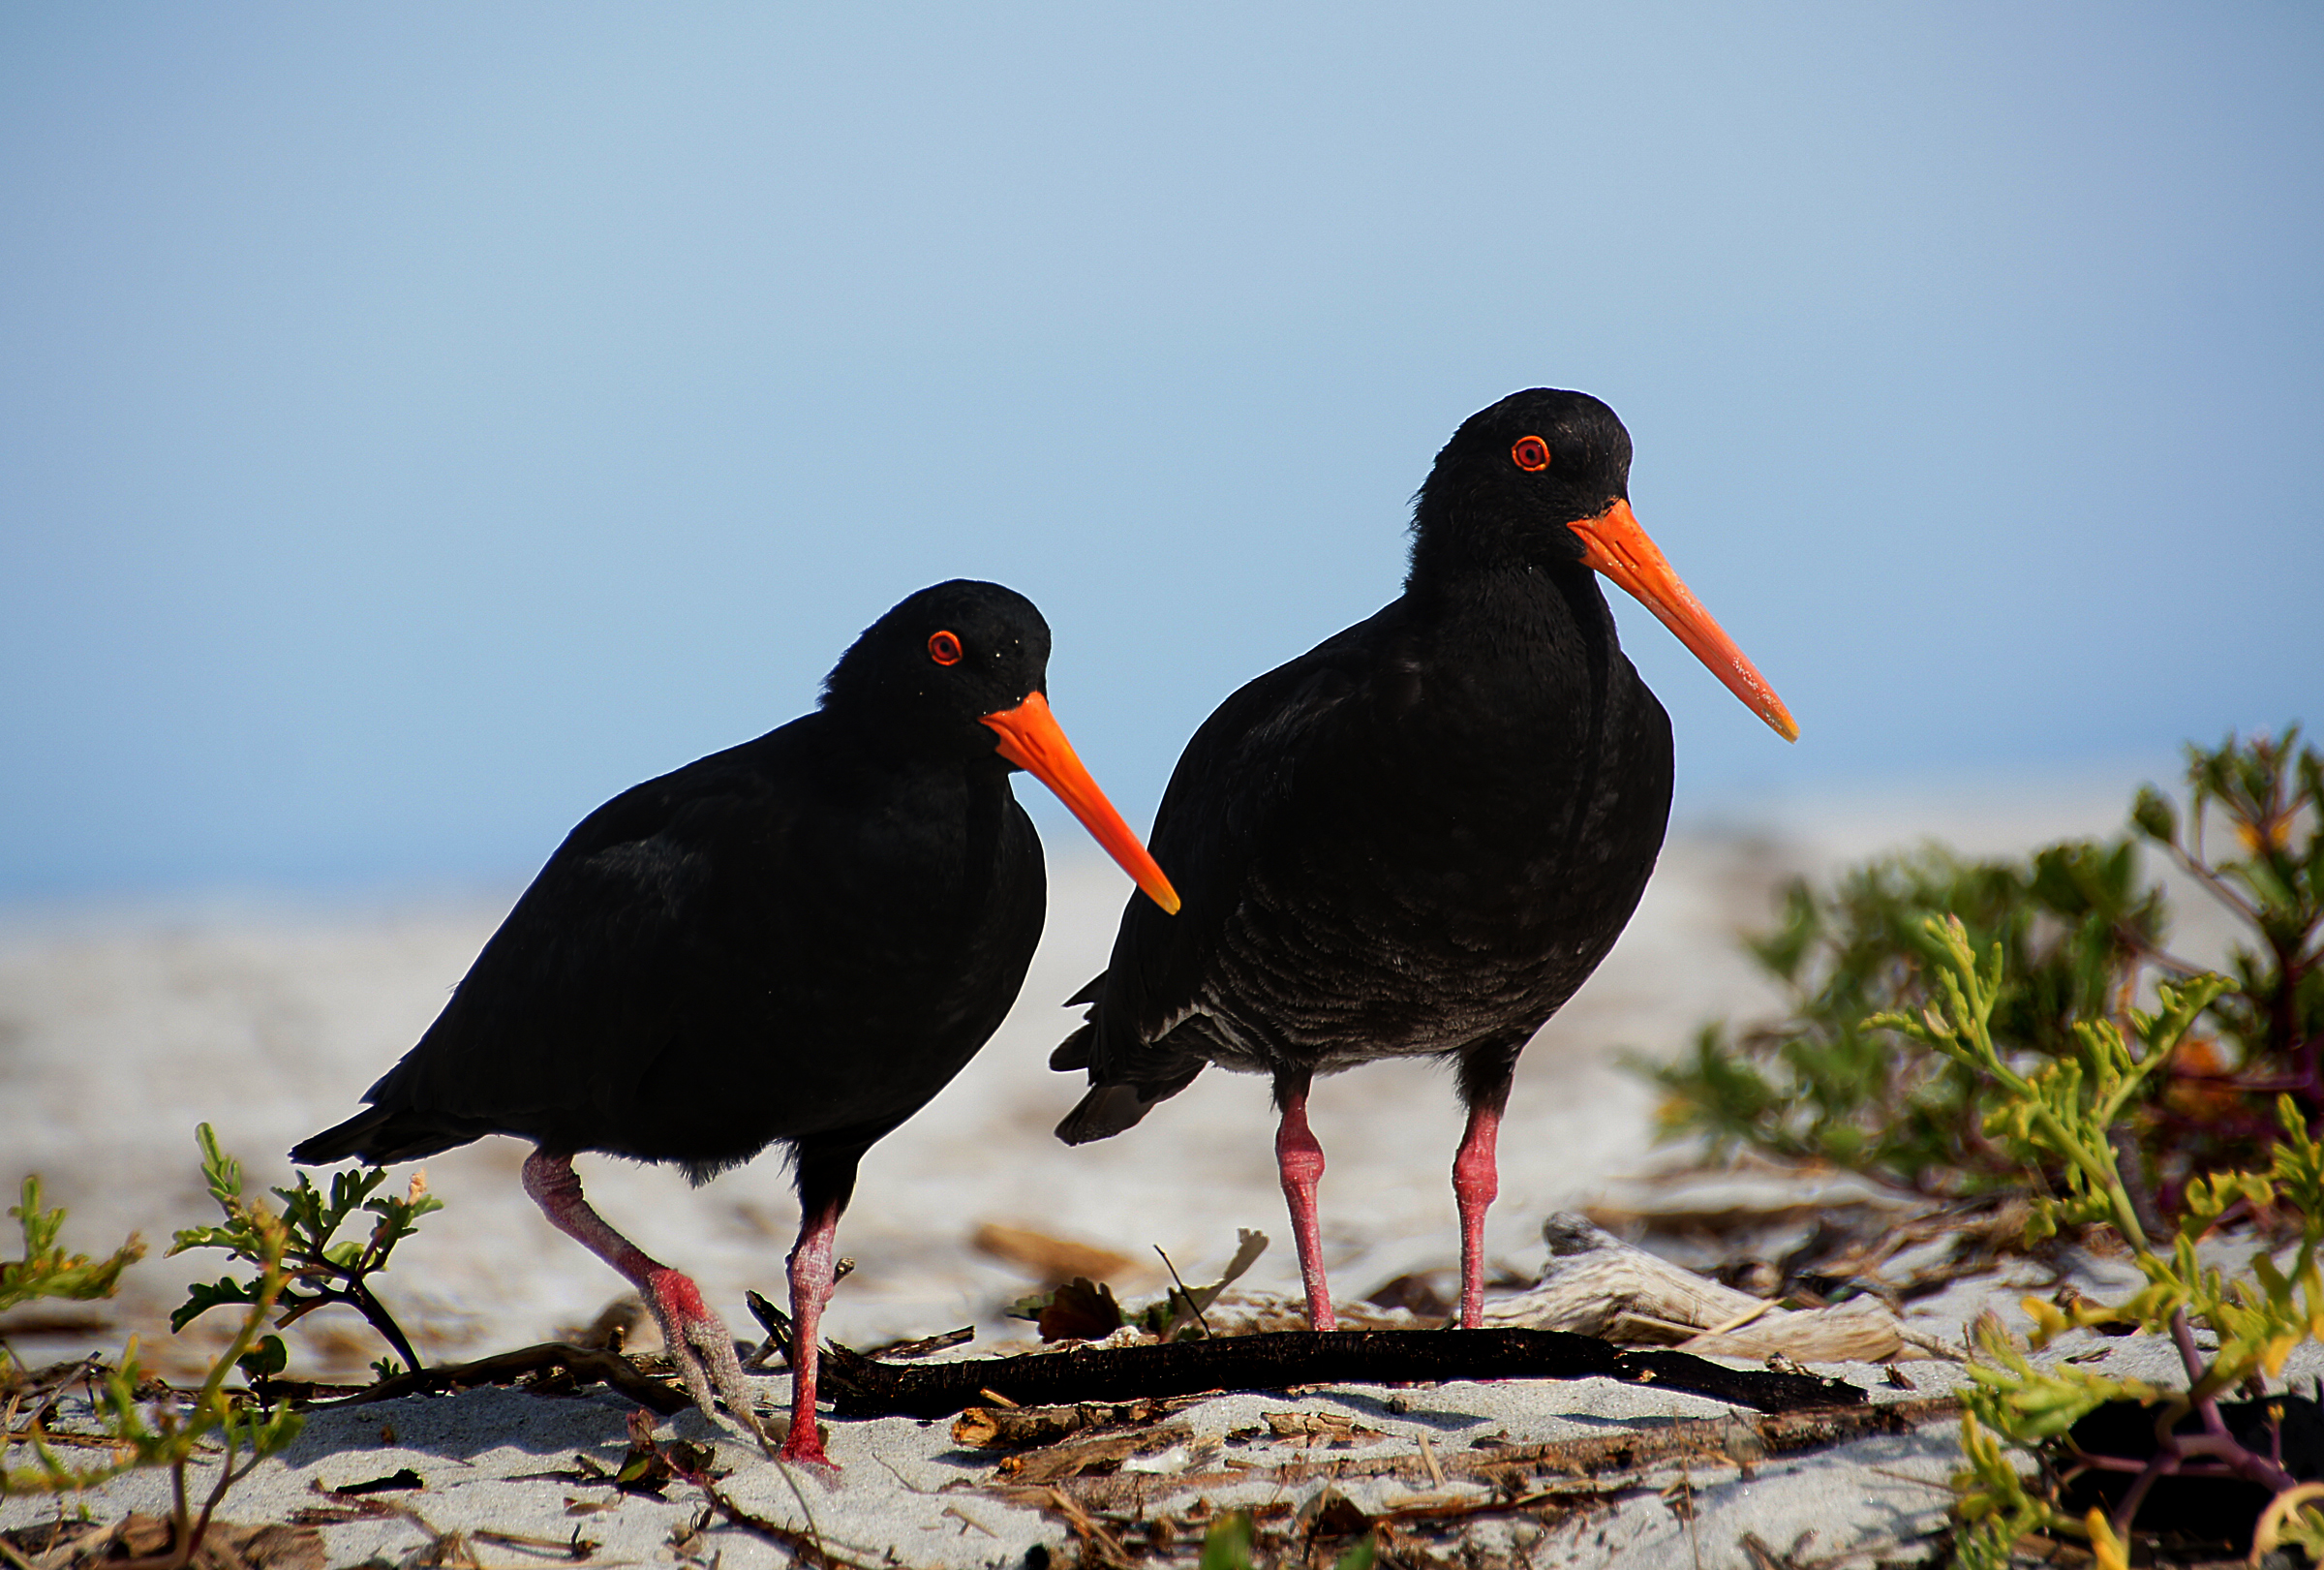
bird, wildlife, beak, fauna, publicdomain, seabirds, vertebrate, newzealandbirds, shorebirds, oystercatcher, blackbirds, perching bird, stock dove